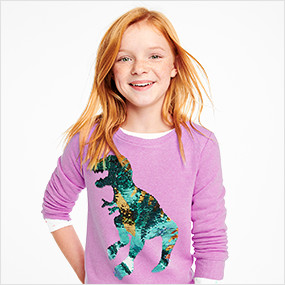
Gender: women